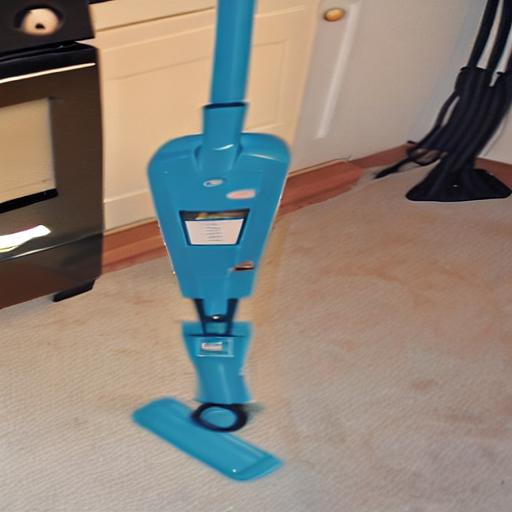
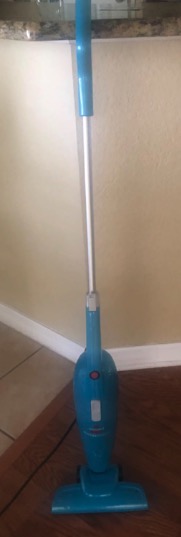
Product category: items_vacuum
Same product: no